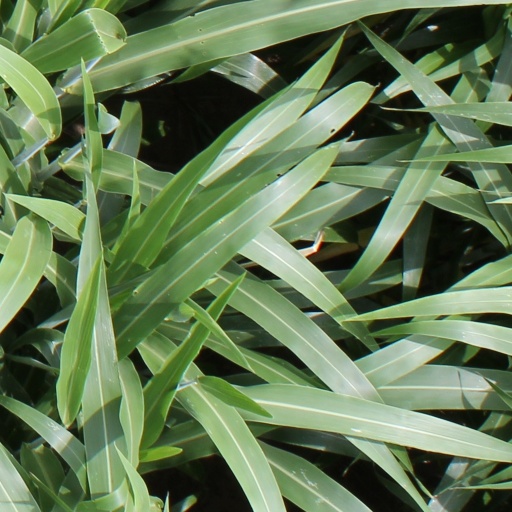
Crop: sorghum